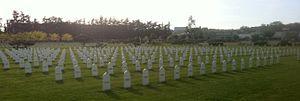
Carré musulman (le carré C), à la nécropole nationale de la Doua, à Villeurbanne.
La nécropole nationale de la Doua, ou cimetière national militaire de la Doua, est un cimetière militaire, situé à Villeurbanne, en France. Le cimetière rassemble des tombes de soldats ou de résistants, français ou issus de troupes alliées de la Première Guerre mondiale ou de la Seconde Guerre mondiale, tous Morts pour la France. Durant la Seconde Guerre mondiale, le lieu, alors ancien terrain d'entraînement de l'armée française a servi à l'occupant nazi de lieu régulier de fusillades de résistants ; en particulier, de résistants prisonniers à Montluc.
Un carré musulman est la partie d'un cimetière destinée à accueillir des défunts musulmans.